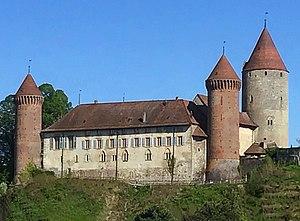
Estavayer-le-Lac est une localité et une ancienne commune suisse du canton de Fribourg, chef-lieu du district de la Broye.